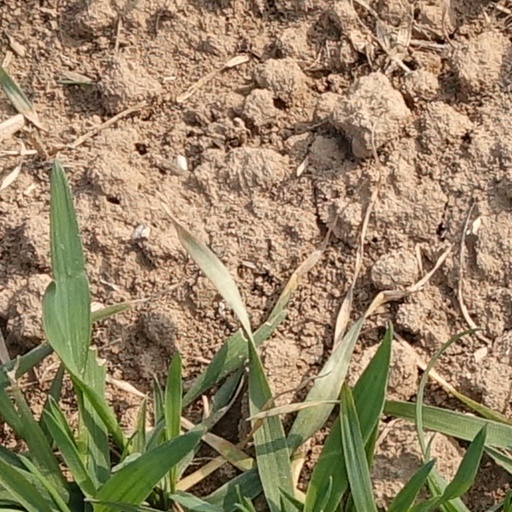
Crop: wheat